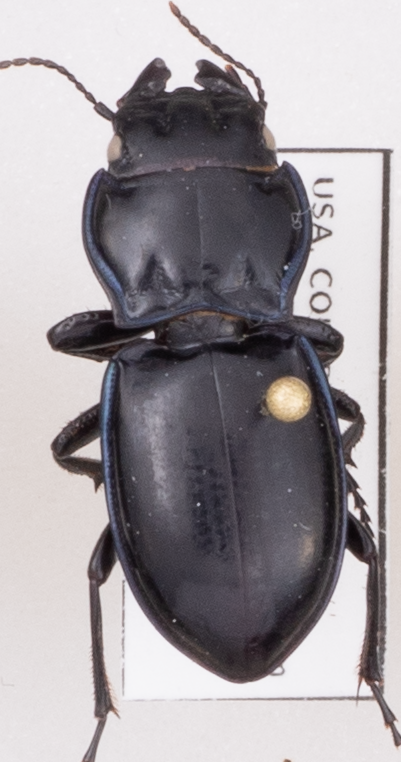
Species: Pasimachus elongatus
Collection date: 2021-07-21
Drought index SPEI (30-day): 1.93
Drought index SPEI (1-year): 0.288
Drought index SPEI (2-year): -0.46